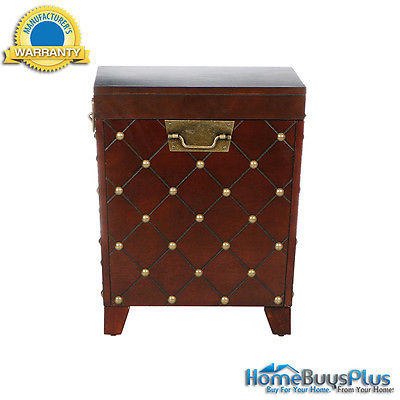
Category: table